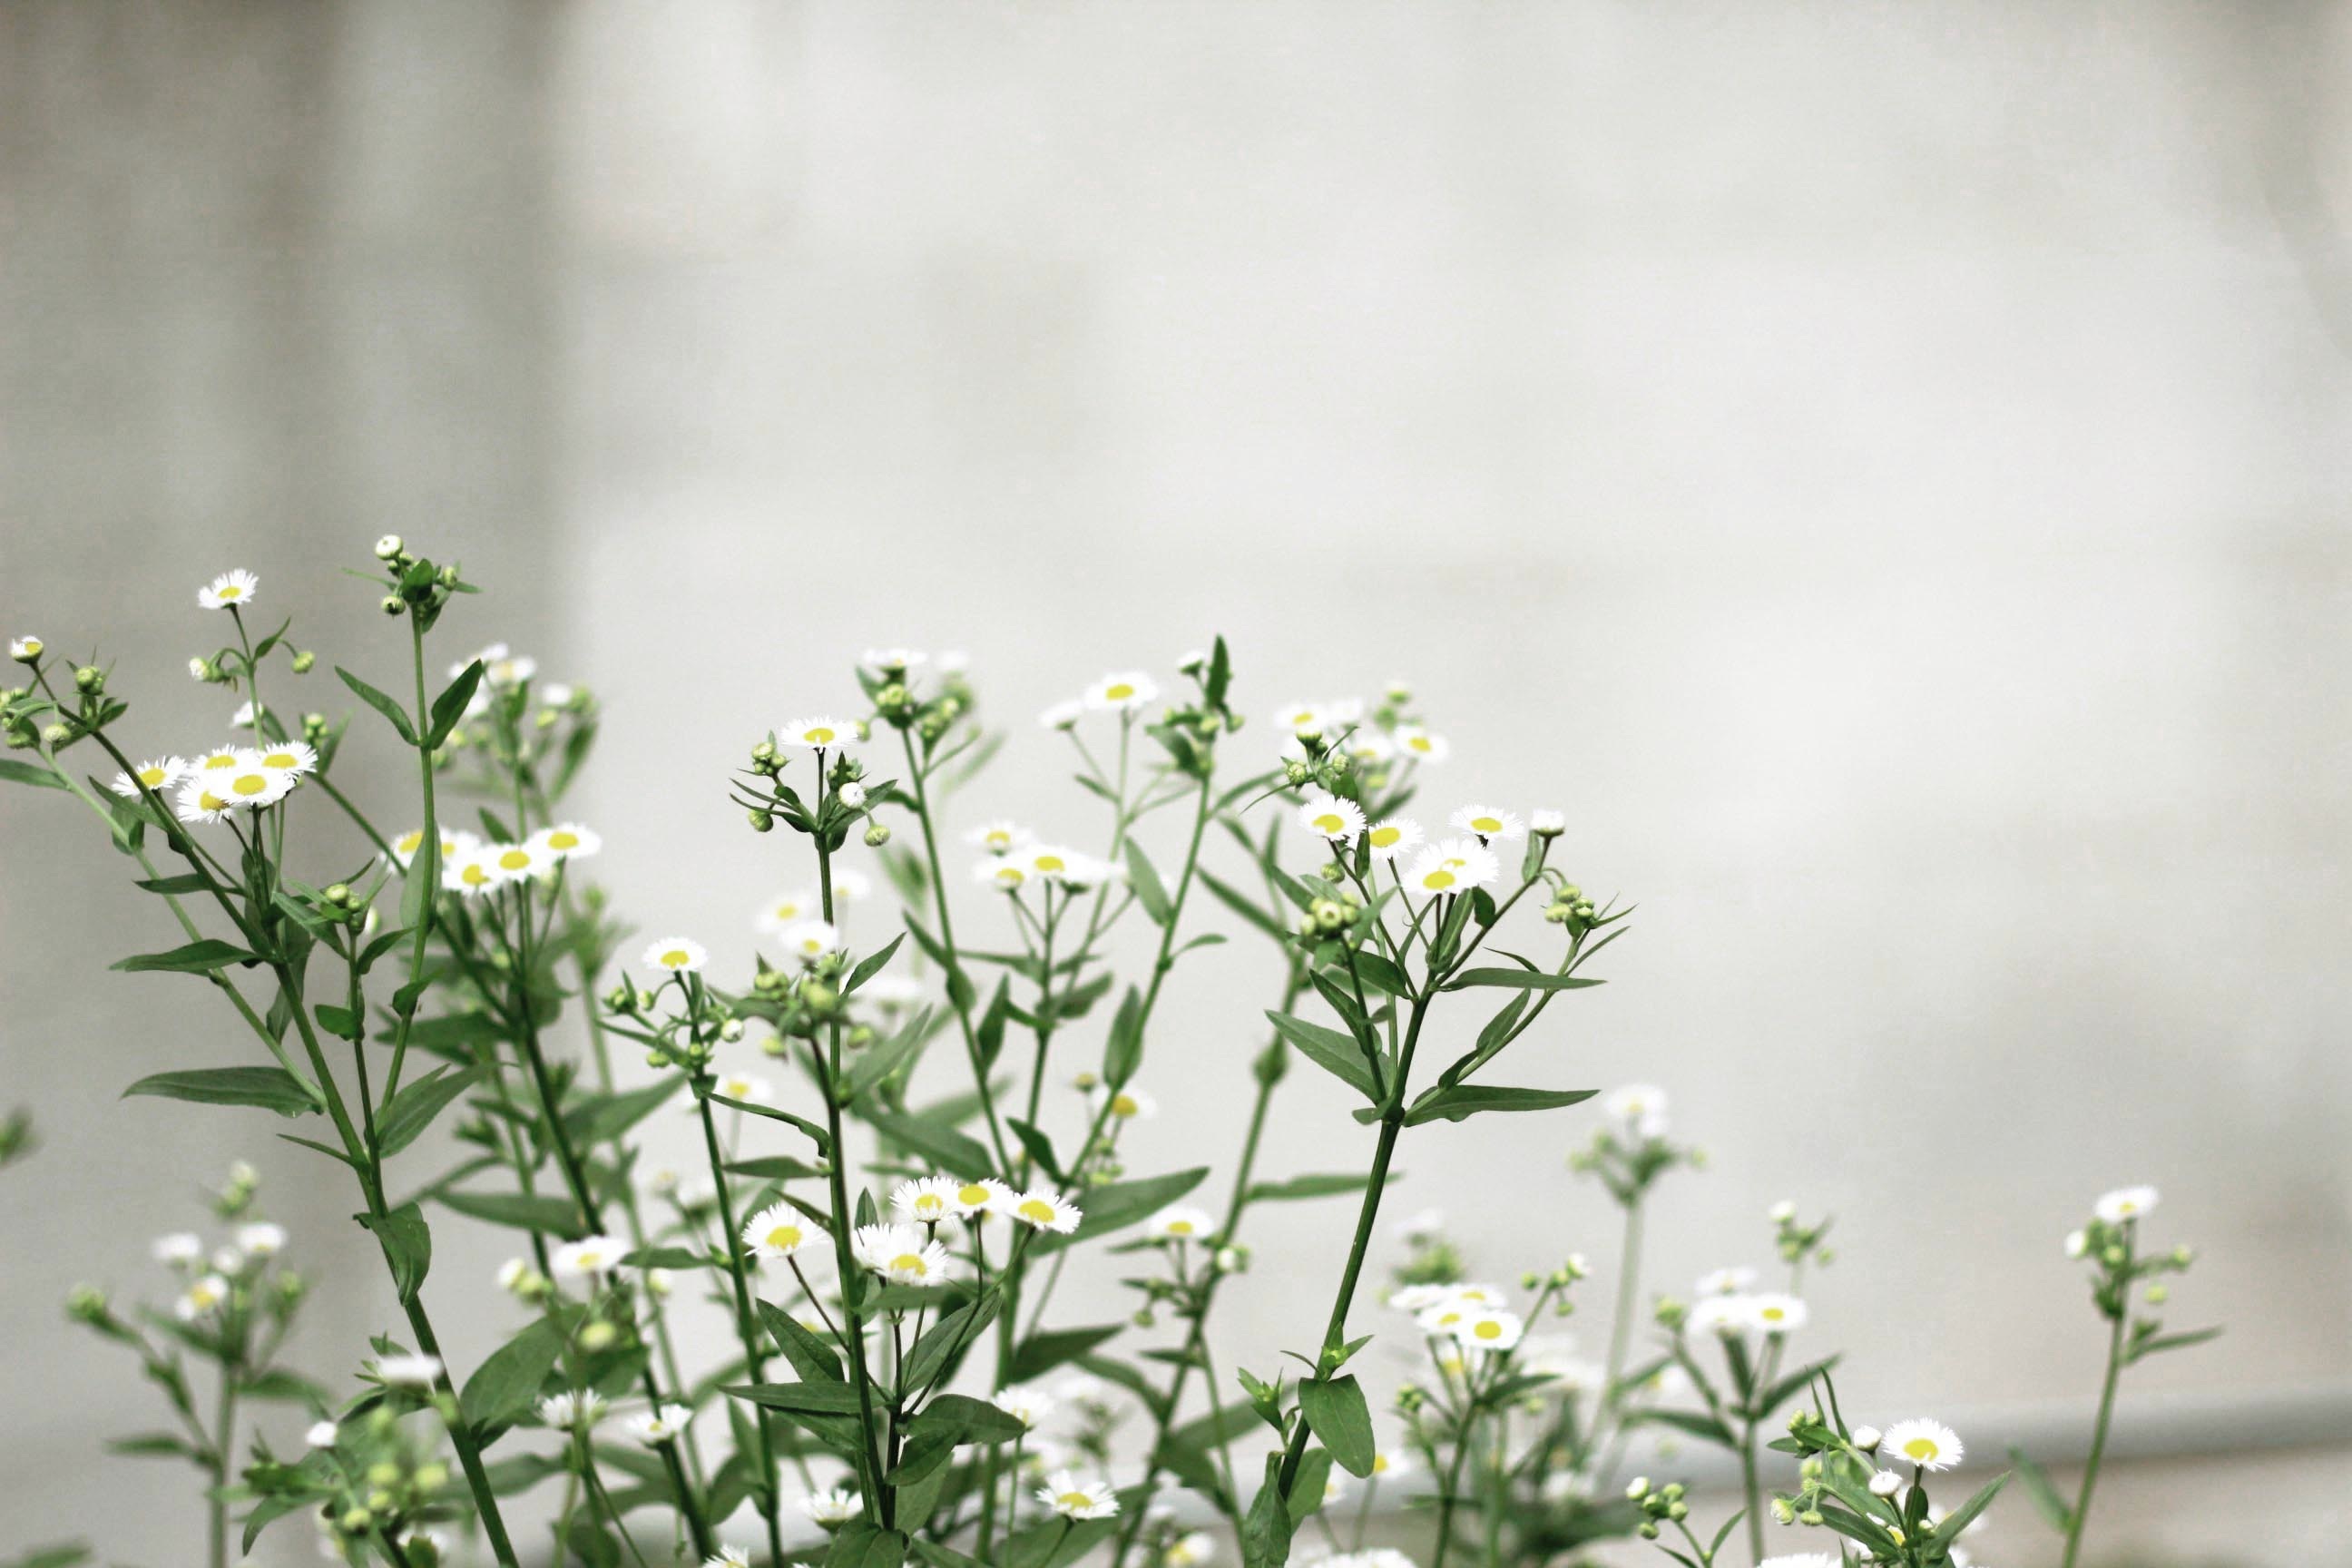
nature, grass, blossom, plant, meadow, flower, green, botany, flora, wildflower, close up, macro photography, flowering plant, grass family, plant stem, land plant